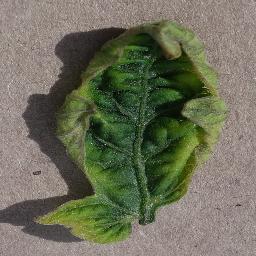
Label: Tomato___Tomato_Yellow_Leaf_Curl_Virus